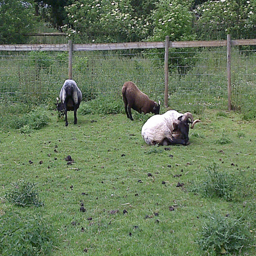
The sheep are grazing and resting in the pasture.
Three sheep in the grass near the fence.
Several animals that are sitting near a fence.
A grouping of rams resting together in a field.
Three sheep with horns in a fenced yard.